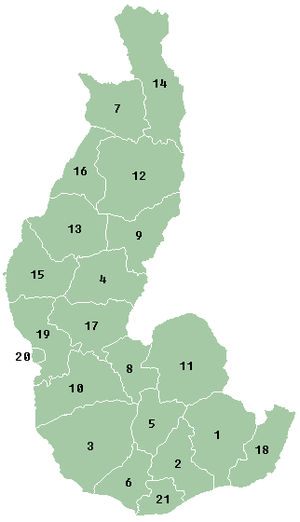
Liste des districts (fivondronana) de la province de Tuléar (Toliara) Amboasary Ambovombe-Androy Ampanihy Ankazoabo Bekily Beloha Belon'i Tsiribihina Benenitra Beroroha Betioky Betroka Mahabo Manja Miandrivazo Morombe Morondava Sakaraha Tolanaro Toliara Rural Toliara Urban Tsiombe
La province de Toliara ou province de Tuléar est l'une des six anciennes provinces de Madagascar, la plus vaste avec une superficie de 161 405 km². Elle a une population de 2 229 550 habitants. Sa capitale s'appelle Toliara. La dénomination de « province » est appelée à disparaître au moins sur le plan politique et administratif à la suite de la dernière réforme constitutionnelle d'avril 2007 qui consacre les régions.